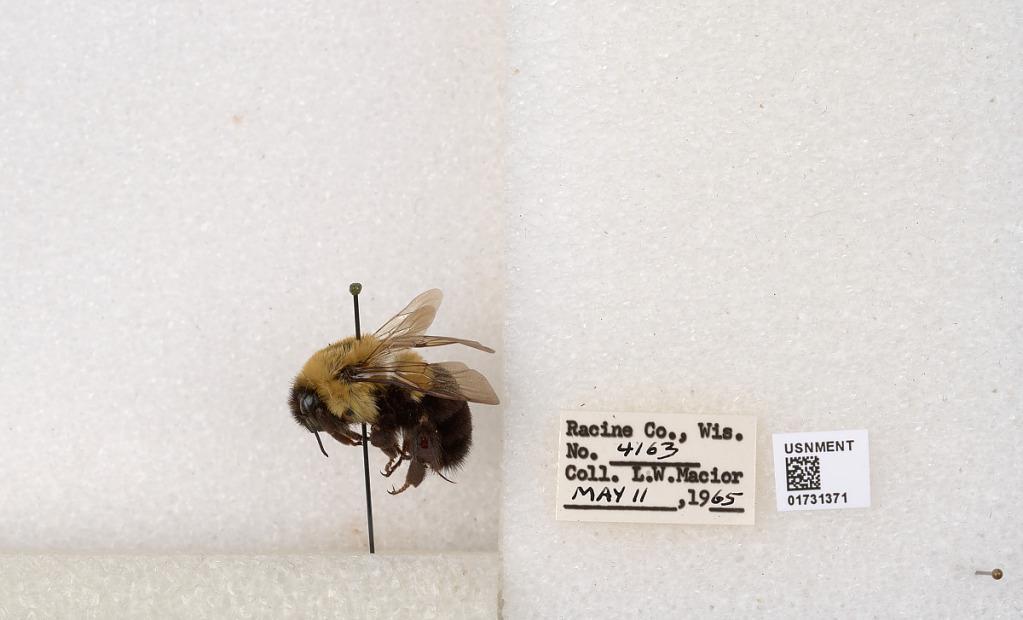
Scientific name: Bombus impatiens Cresson
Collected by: L. Macior
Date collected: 1965-5-11
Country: United States
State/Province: Wisconsin
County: Racine
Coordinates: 42.7299, -87.8123